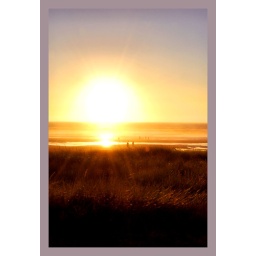
sitting in the grass